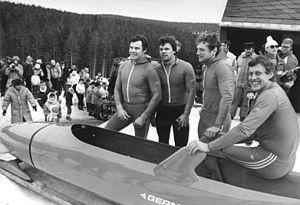
Ingo Voge, né le 14 février 1958 à Falkensee, est un bobeur est-allemand.